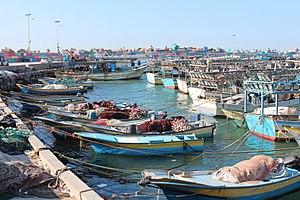
L'économie palestinienne est avant tout dépendante de l’évolution du processus de paix au Proche-Orient. 80 % des échanges extérieurs et du déficit sont réalisés avec Israël. Le déficit commercial palestinien est passé de 800 millions de dollars en 1990 à 1,4 milliard de dollars en 1996 et à 1,7 milliard en 1998. Autre dépendance: celle à l’égard du secteur agricole. Il a représenté jusqu’aux années 1990, un quart du produit national brut et employait 40 % de la population active palestinienne. Si sa part s’est réduite en 1993 à 15 % du PNB et 22 % de la population active, c’est toujours plus que l’industrie qui souffre d’infrastructures et d’investissements publics et privés insuffisants. L’économie palestinienne dépend également fortement de l’aide internationale.